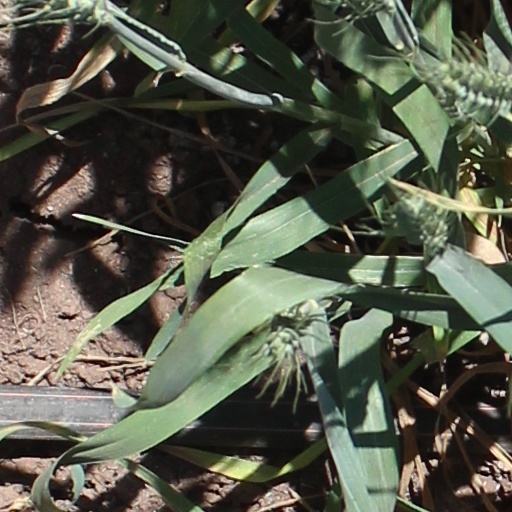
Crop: wheat